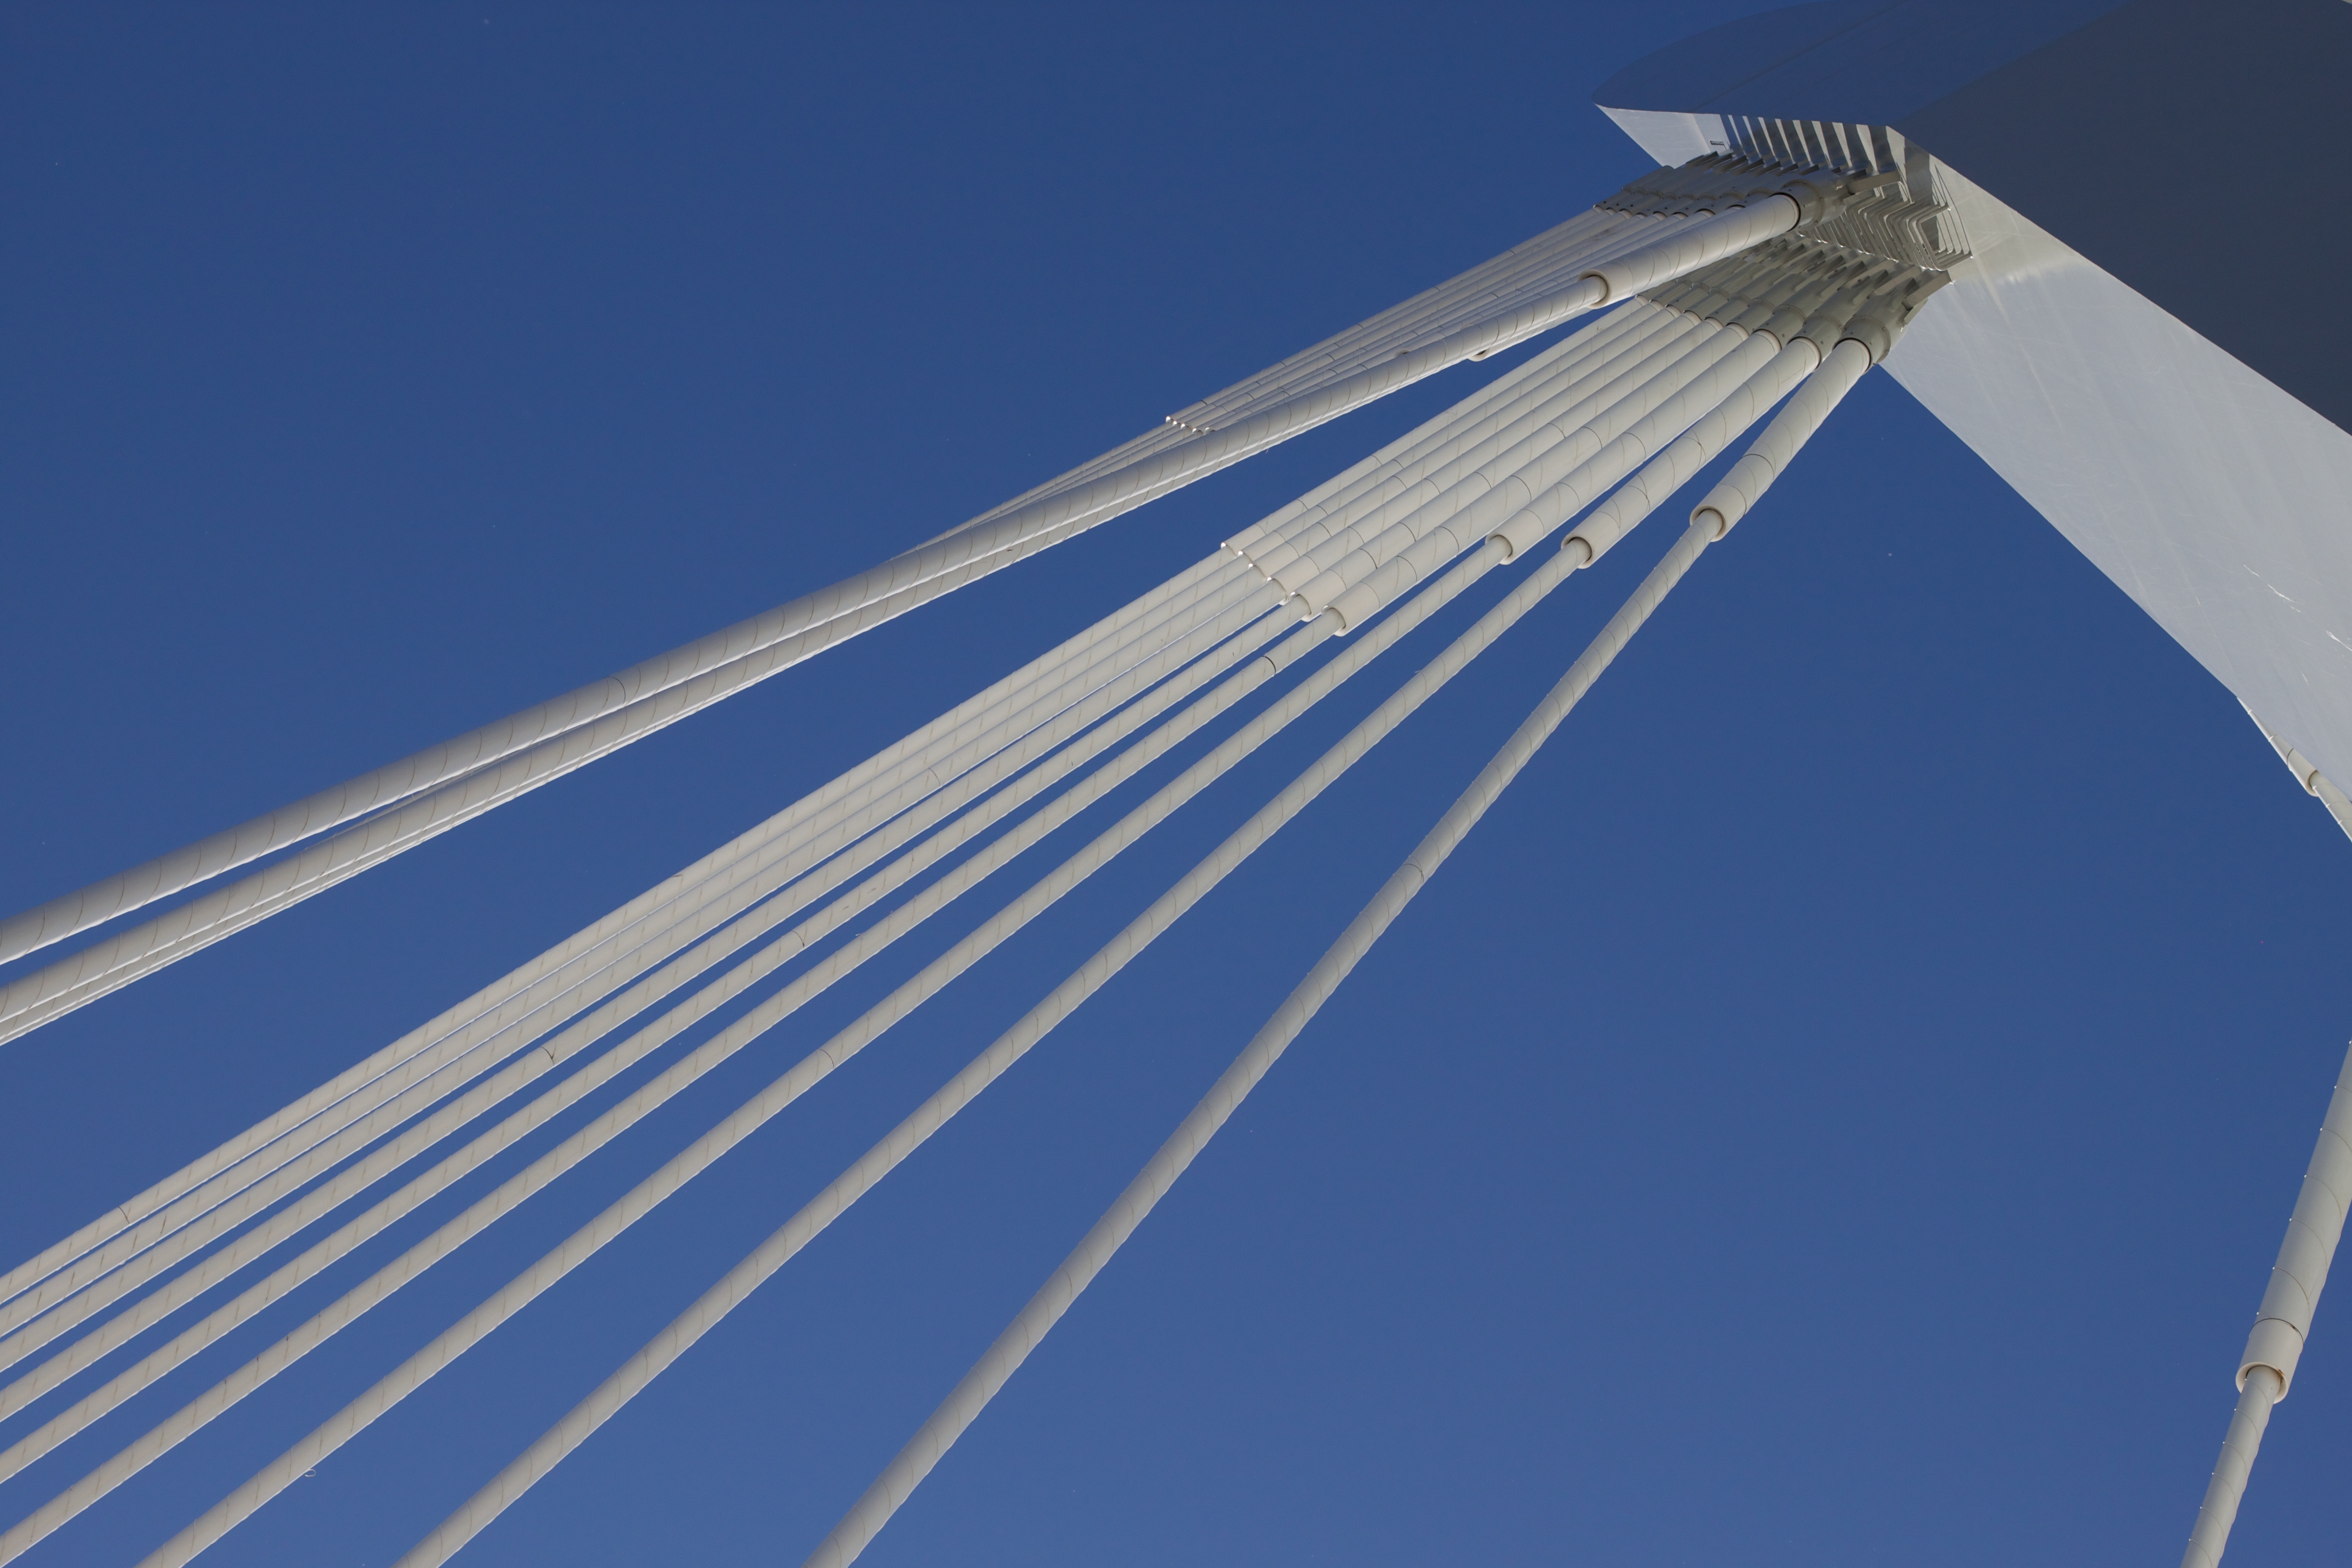
wing, sky, sunlight, wind, skyscraper, line, mast, blue, energy, odyssey, cable stayed bridge, atmosphere of earth, outdoor structure